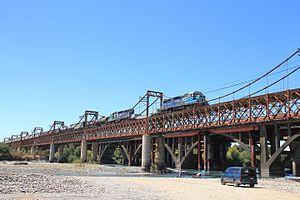
Pitrufquén est une ville et une commune du Chili de la Province de Cautín, elle-même située dans la Région de l'Araucanie. En 2012, la population de la commune s'élevait à 22 758 habitants. La superficie de la commune est de 581 km².